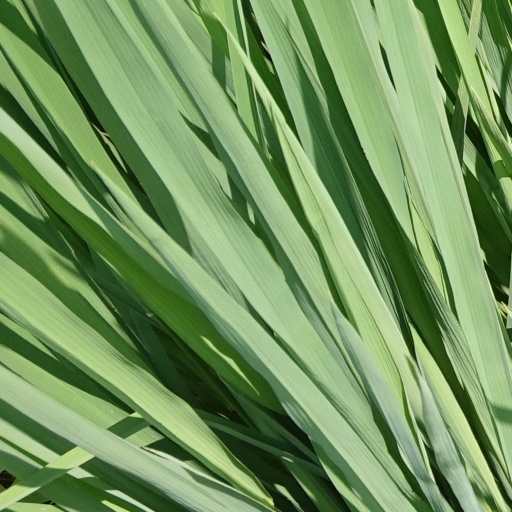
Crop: rice